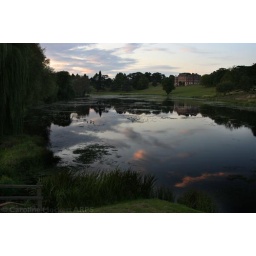
The lake and big house in the grounds of Brocket Hall. Ref: D508-27